Clog dancing

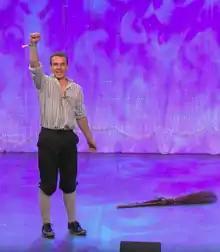
Welsh clog dancer on stage at the National Eisteddfod in Bodedern, 2017.

Clog dancing is a form of step dance characterised by the wearing of inflexible, wooden soled clogs. Clog dancing developed into differing intricate forms both in Wales and also in the North of England. Welsh clog dancing mainly originates from various slate mines where workers would compete against each other during work breaks. Northern English traditional clog dancing originates from Lancashire, Yorkshire, County Durham, Northumberland and the Lake District.